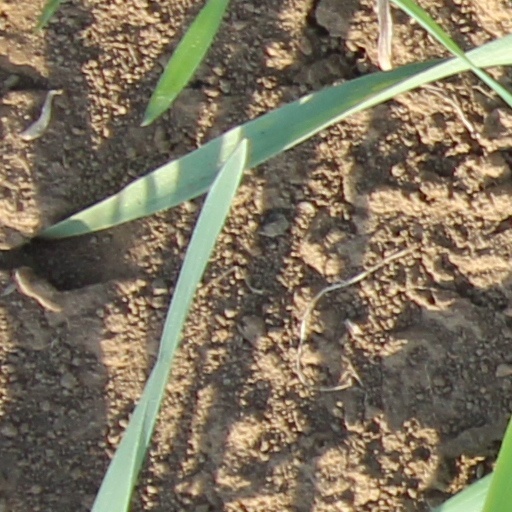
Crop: wheat